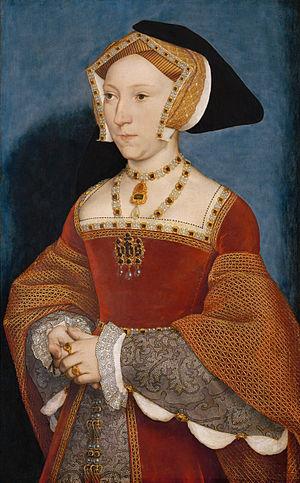
Les artistes de la cour des Tudor sont les peintres et enlumineurs engagés par les monarques anglais de la maison Tudor et leurs courtisans entre 1485 et 1603, à partir du règne d'Henry VII jusqu'à la mort d'Élisabeth Iʳᵉ.
Le musée d'Histoire de l'art de Vienne de Vienne, en Autriche est un musée d'art considéré comme l'un des premiers musées d'art ancien du monde.
Édouard VI est roi d'Angleterre et d'Irlande de 1547 à sa mort. Il est couronné le 20 février 1547 à l'âge de neuf ans ce qui en fait l'un des plus jeunes souverains anglais. Il est le fils d'Henri VIII d'Angleterre et de Jeanne Seymour, et devient le troisième souverain de la dynastie des Tudor et le premier souverain anglais calviniste à monter sur le trône.
Jeanne Seymour est la troisième femme du roi Henri VIII d'Angleterre et reine consort d'Angleterre de 1536 à 1537. Elle est la mère du roi Édouard VI d'Angleterre.